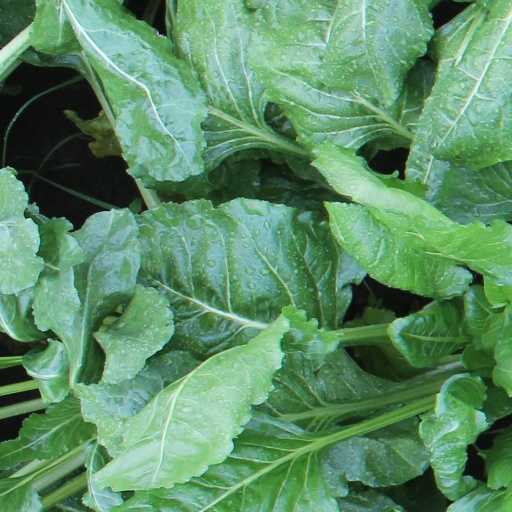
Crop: sugar beet